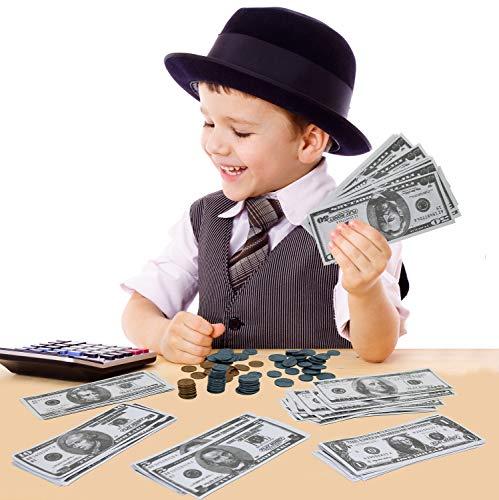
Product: Click N' Play Pretend Play Money for Kids Realistic Bills and Coins Counting Math Currency Set of 300 Pieces.
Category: Toys & Games | Learning & Education | Counting & Math Toys
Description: Click N' Play toy money sets of 300 pieces will be the perfect banking toy and keep the kids busy with loads of fun.
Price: $7.49
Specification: ProductDimensions:2x9.1x11.7inches|ItemWeight:1pounds|ShippingWeight:1pounds(Viewshippingratesandpolicies)|ASIN:B07T7ZJPY3|Itemmodelnumber:CNP3757|Manufacturerrecommendedage:36months-4years